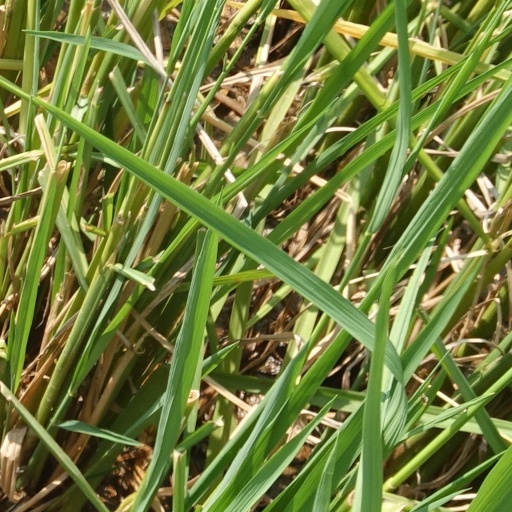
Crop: rice